Albrecht Thaer

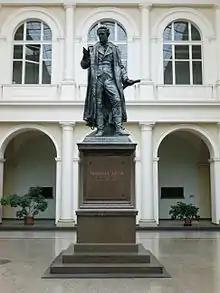
Original Thaer monument in the Agricultural faculty of Berlin.

In the year 1828, he had a severe attack of rheumatism, and his health began to decline; in 1827, his eyesight failed entirely. His sufferings were great, but he bore them with fortitude and resignation, and at last, on 28 October 1828 in Wriezen, death put an end to his pains.